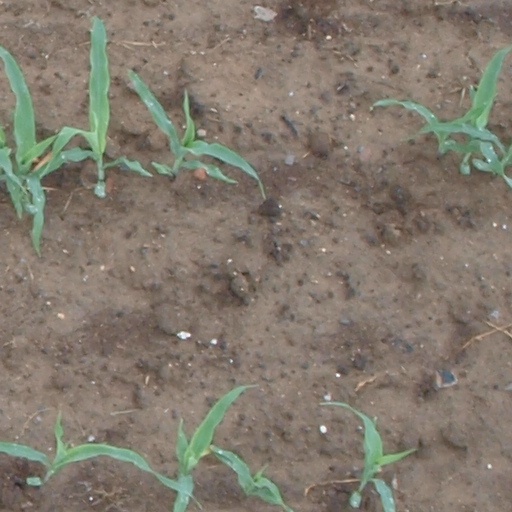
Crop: maize; corn